Francis deSouza

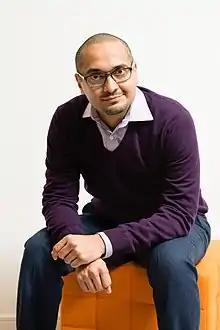
deSouza in 2017

Francis Aurelio deSouza (born December 2, 1970) is an American entrepreneur and business executive. He is co-founder of SynthLabs, and a member of the Board of Directors of Deel Inc.